James Franco

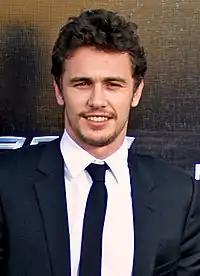
Franco at the "Spider-Man 3" premiere, April 2007

He next starred in "Sonny", a 2002 release in which he was directed by Nicolas Cage, whose involvement had attracted Franco to the film. Set in 1980s New Orleans, "Sonny" follows the titular character (Franco) returning home after just being discharged from the Army. To prepare for his role, he met with sex workers or people who had previously been prostitutes. The movie was panned by critics. Franco was cast as a homeless drug addict in the drama "City by the Sea" (2002) after co-star Robert De Niro saw a snippet of his work in "James Dean". He lived on the streets for several days to better understand the subject matter as well as talking to former or still-using drug addicts. He also co-starred with Neve Campbell in Robert Altman's ballet movie "The Company" (2003). The success of the first "Spider-Man" film led Franco to reprise the role in the 2004 sequel, "Spider-Man 2". The movie was well received by critics, and it proved to be a big financial success, setting a new opening weekend box office record for North America. With a revenue of $783 million worldwide, it became the second highest-grossing film in 2004. The following year he made and starred in the black comedy "The Ape" and the 2005 war film "The Great Raid", in which he portrayed Robert Prince, a captain in the United States Army's elite Sixth Ranger Battalion. In 2006, Franco co-starred with Tyrese Gibson in "Annapolis" and played legendary hero Tristan in "Tristan & Isolde", a period piece dramatization of the Tristan and Iseult story also starring British actress Sophia Myles. For the former, he did eight months of boxing training and for the latter, he practiced horseback riding and sword fighting. He then completed training for his Private Pilot Licence in preparation for his role in "Flyboys", which was released in September 2006; the same month, Franco appeared briefly in "The Wicker Man", the remake of the seminal horror film. Also in 2006, he made a cameo appearance in the romantic comedy "The Holiday".